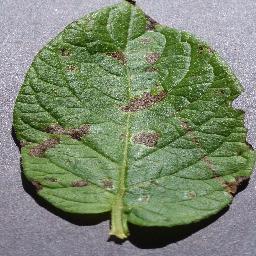
Label: Potato___Early_blight